Northern Shelf Province

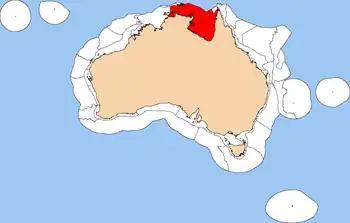
Map of the Northern Shelf Province

The Northern Shelf Province, also known as Arnhem Coast to Gulf of Carpentaria, is a biogeographic region of Australia's continental shelf. It includes the coastal waters of Arnhem Land and the Gulf of Carpentaria in Northern Australia.